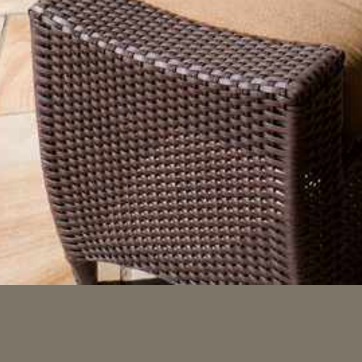
Material: other